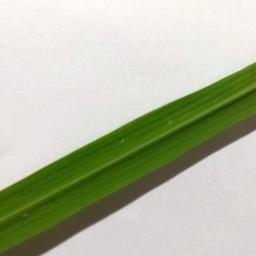
Label: Rice___Healthy